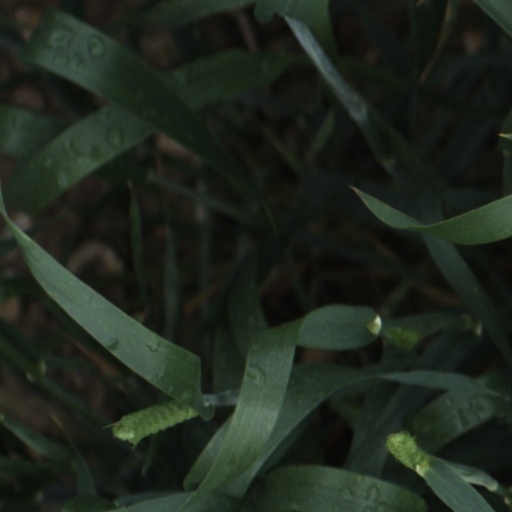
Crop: wheat